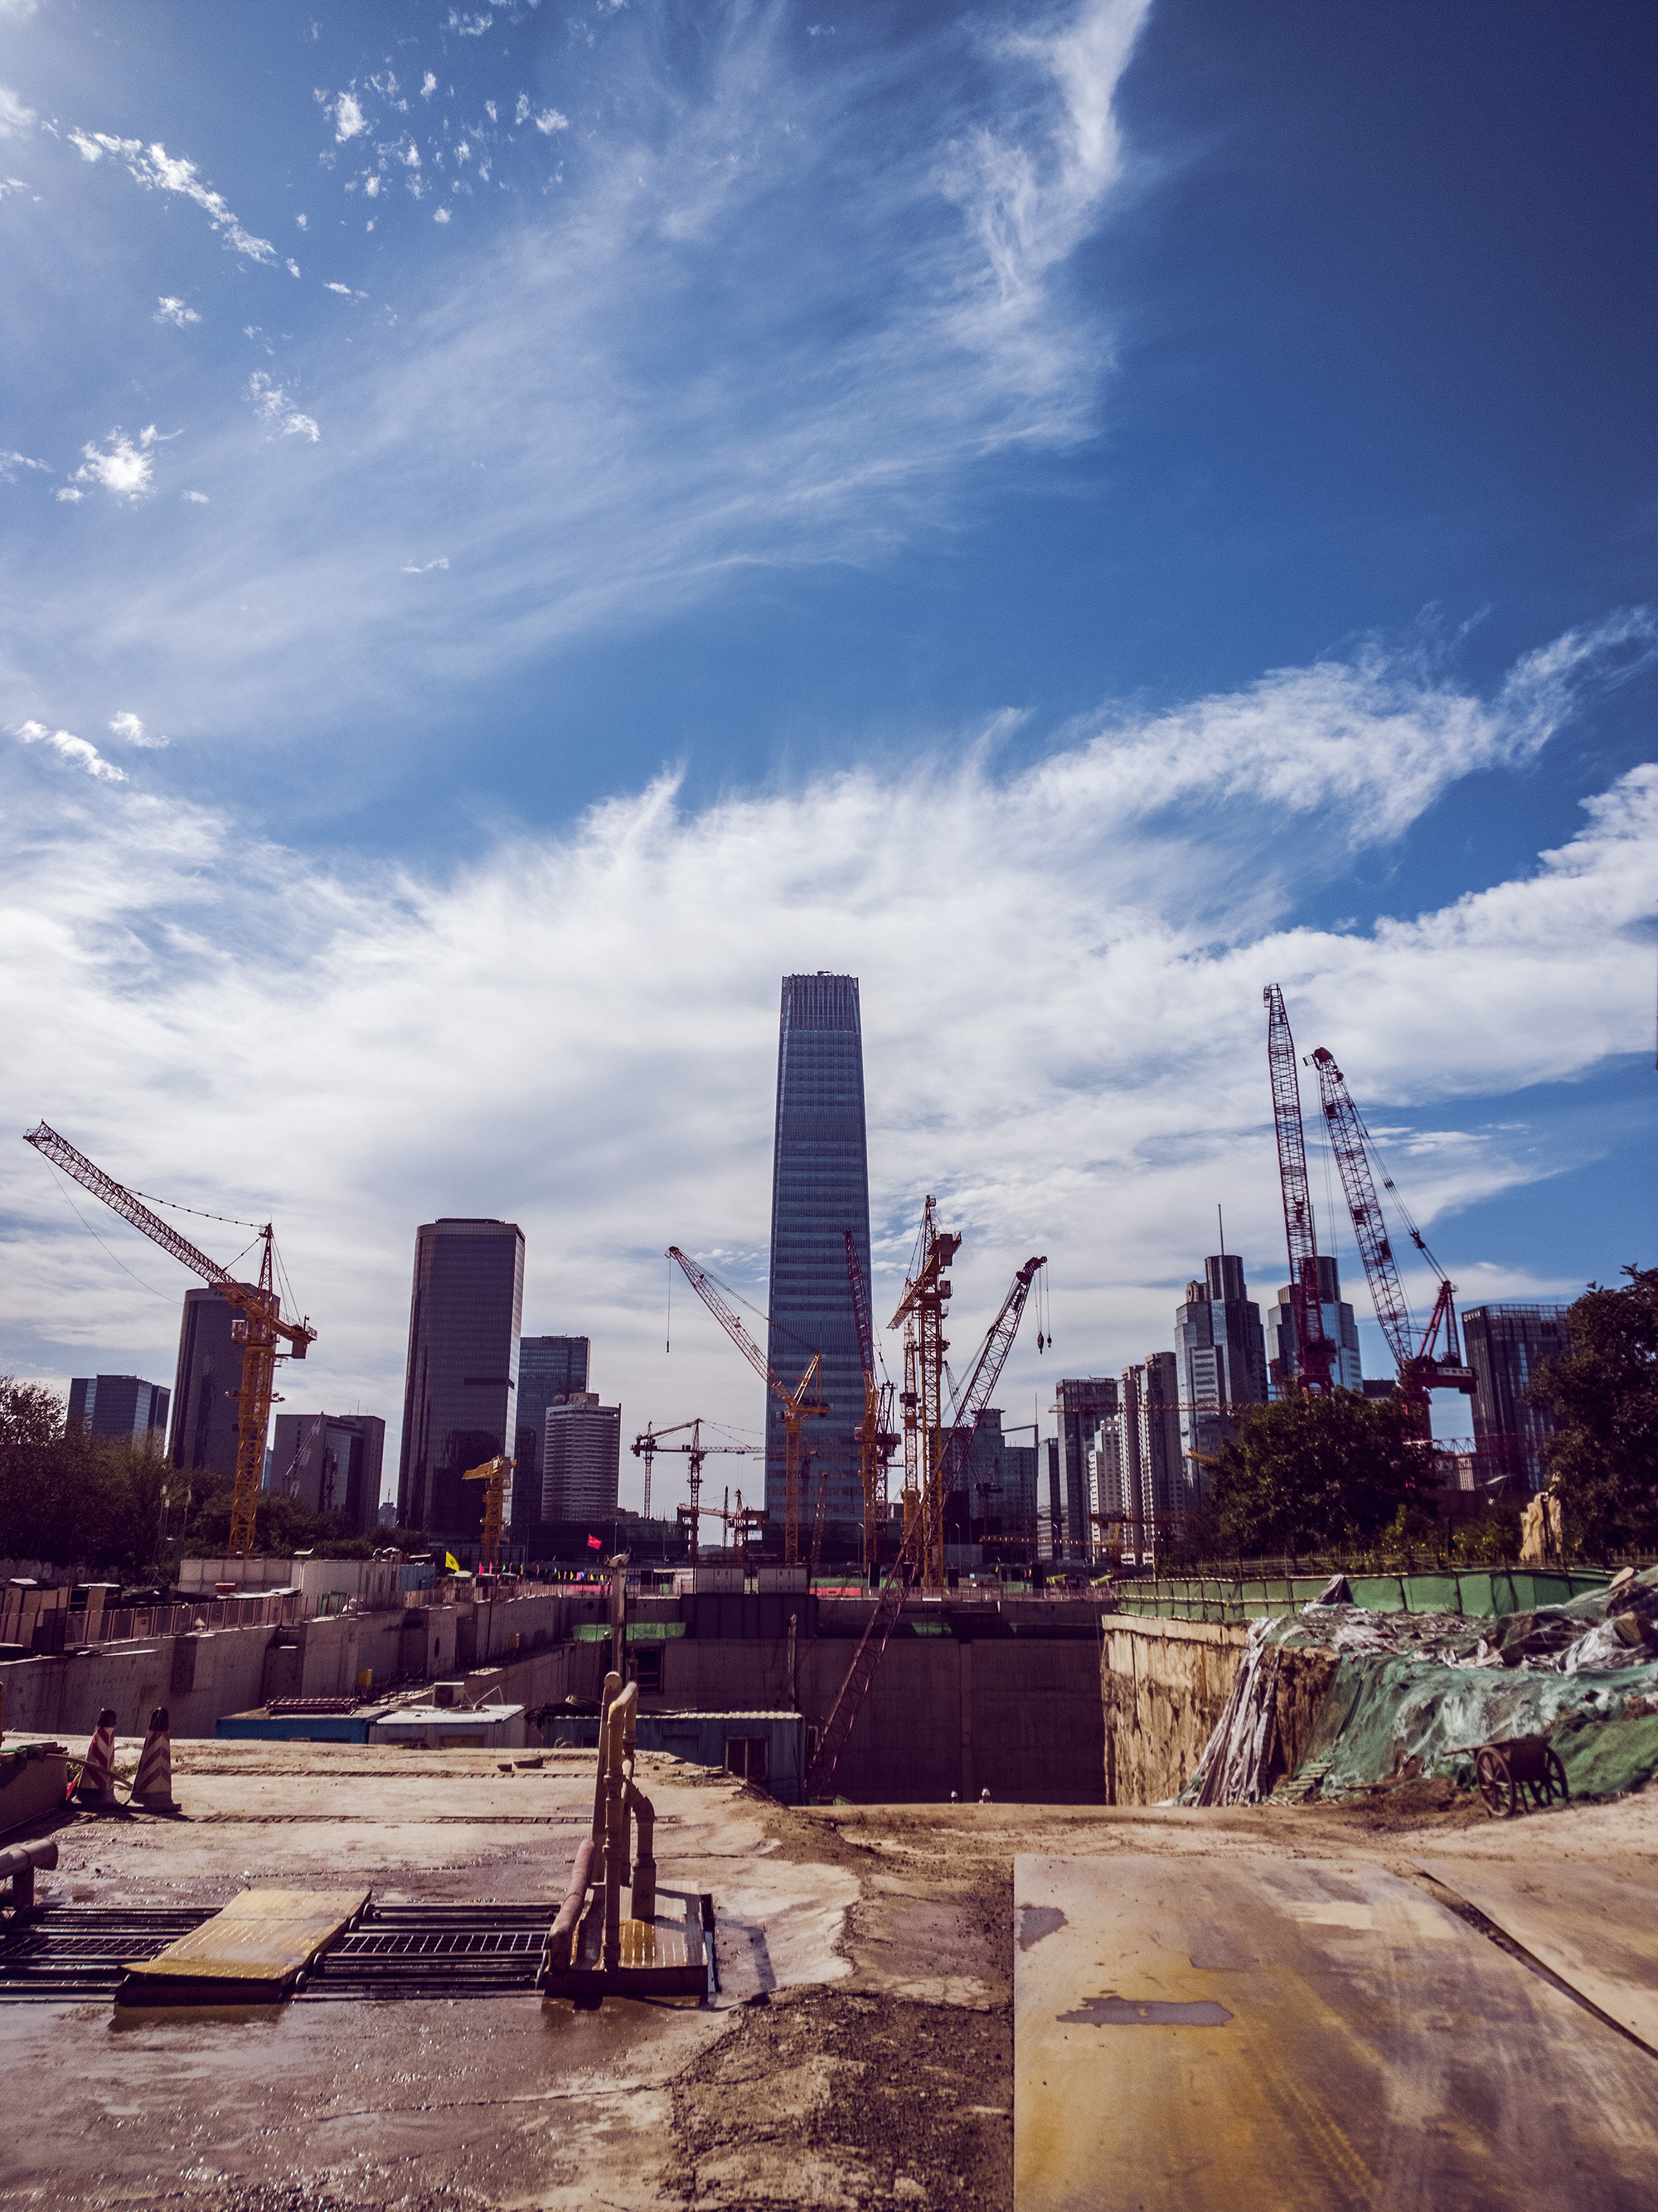
horizon, cloud, sky, road, skyline, morning, building, city, skyscraper, cityscape, downtown, dusk, evening, tower, landmark, beijing, china, urban area, human settlement, guomao